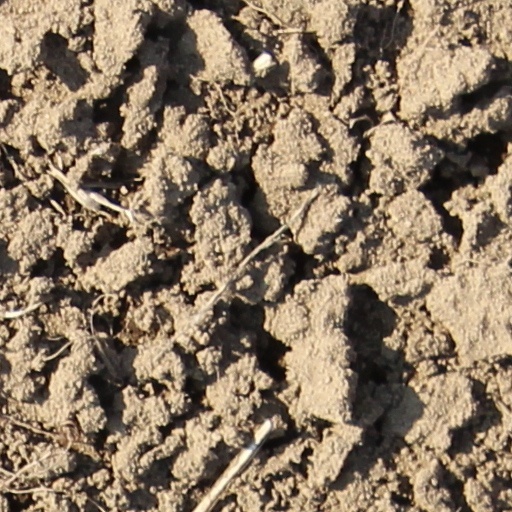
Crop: wheat